Luri clothing

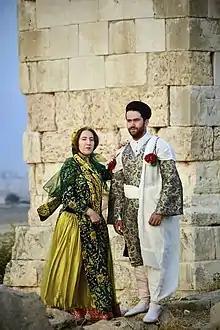
Southern Lur Female and Male Costumes

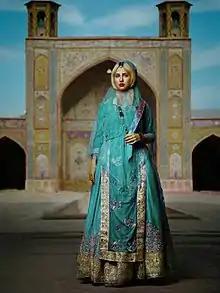
Costume of Mamasani, Kohgiluyeh and Boyer-Ahmad and Southern Lurs

Felt hats (کُلأ نِمِدی): A round felt made that has no edges and sometimes is surrounded by Golvani.